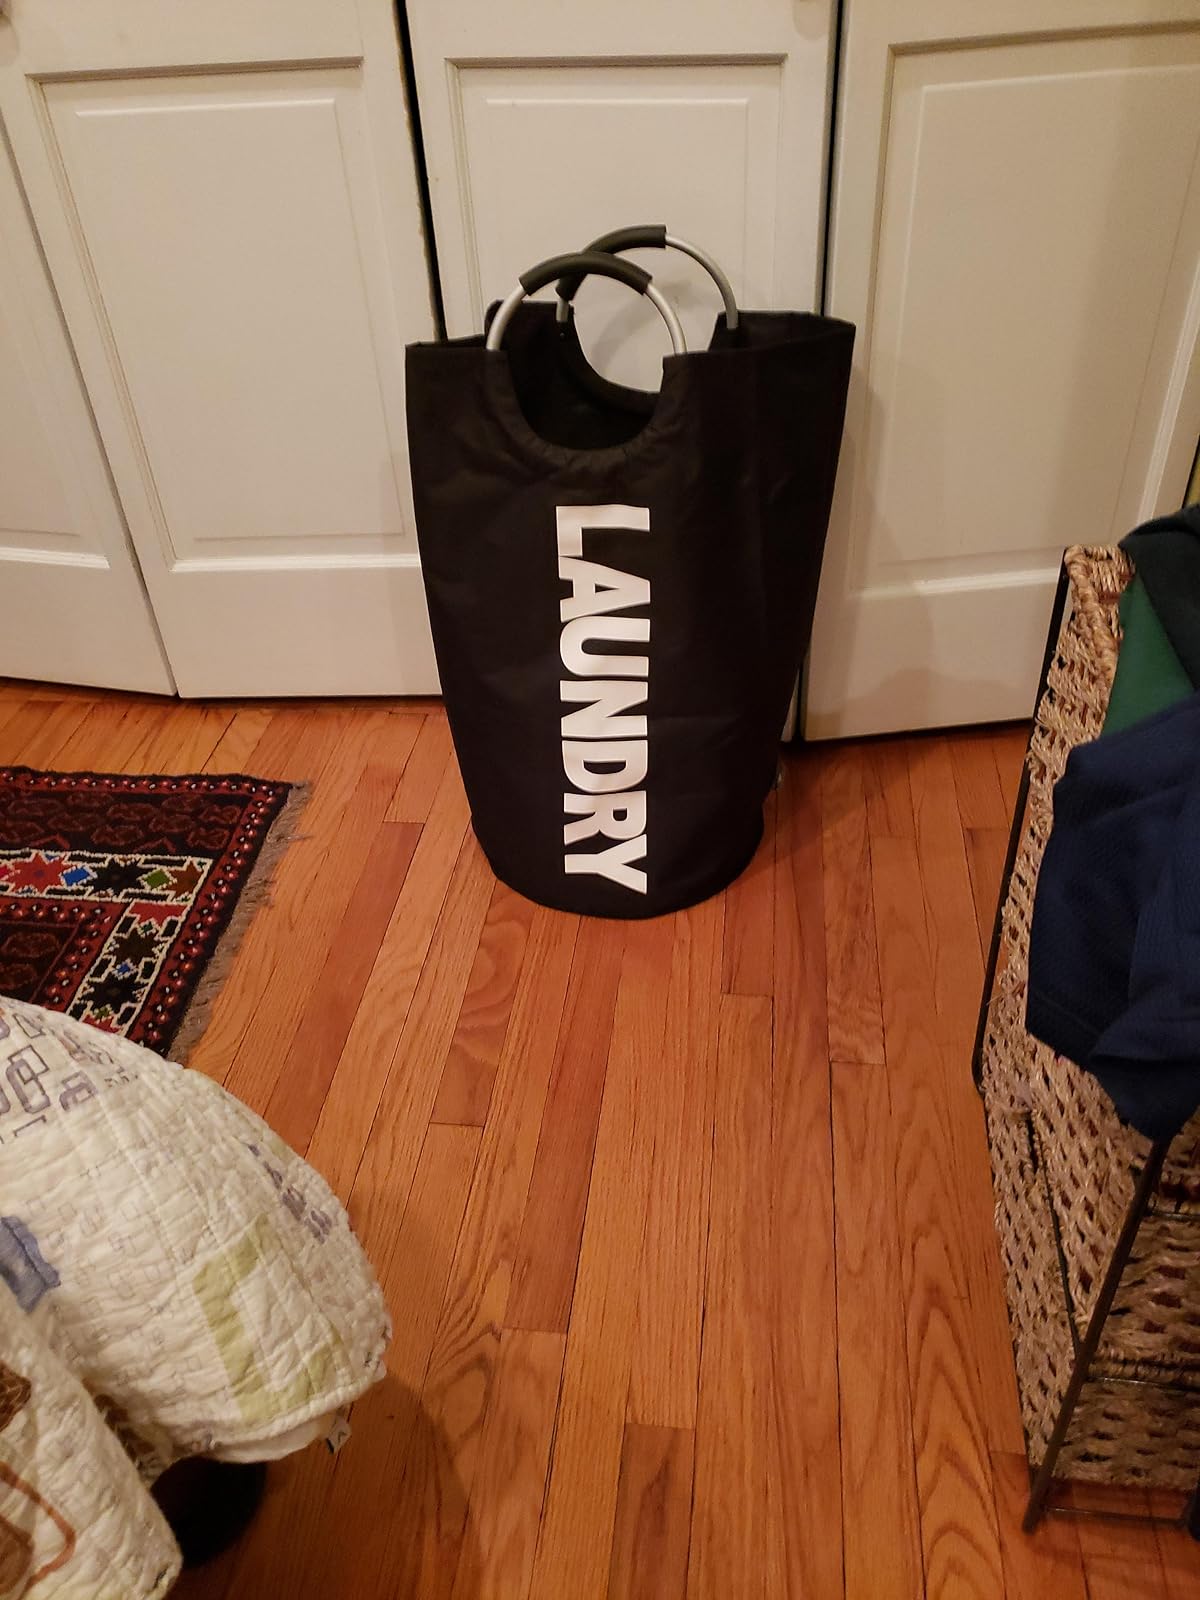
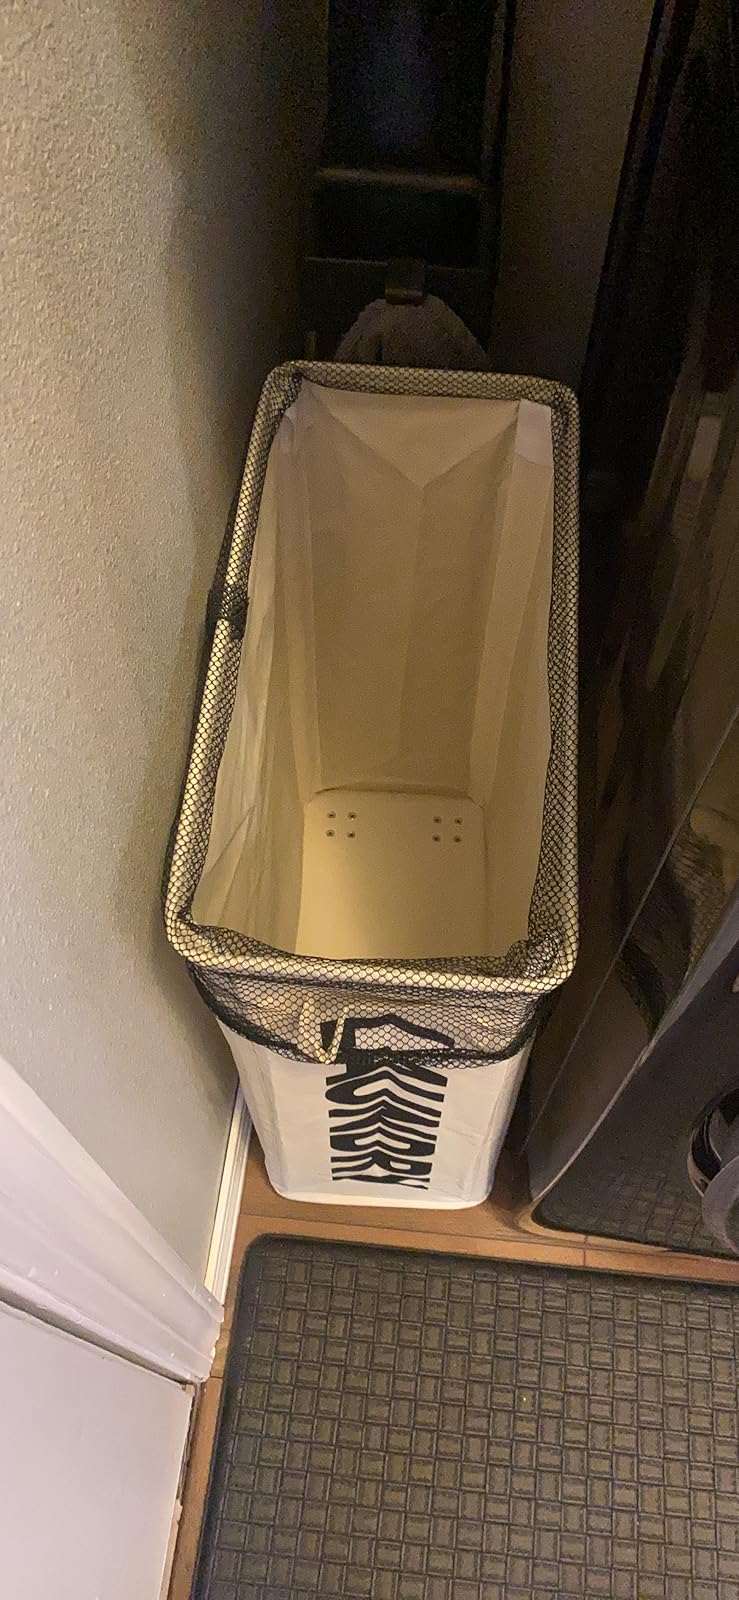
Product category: items_hamper
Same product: no